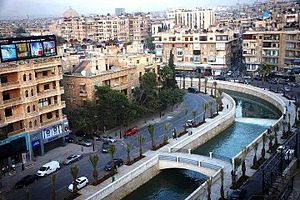
Queiq floden
Queiq floden i downtown Aleppo
Queiq er en flod, der løber gennem Syrien og Tyrkiet. I antikken blev den kaldt Βήλος på græsk og Belus på latin. Den løber fra det sydøstlige Tyrkiea, hvorfra den løber sydover gennem Syriens største by Aleppo før den tørrer ud på de frugtbare sletter syd for byen. Queiqdalen var vigtig, da de første landbrug udviklede sig i Den frugtbare halvmåne. Den har været bosat i flere årtusinder og der er gjort oldtidsfund med blandt andet lerkar i dalen.I 1960-erne tørlagdes dele af floden i Syrien på grund af afvandingsprojekter på den tyrkiske side af grænsen, hvorfor syrerne måtte lede vand fra Eufrat til den tørlagte landbrugsjord.